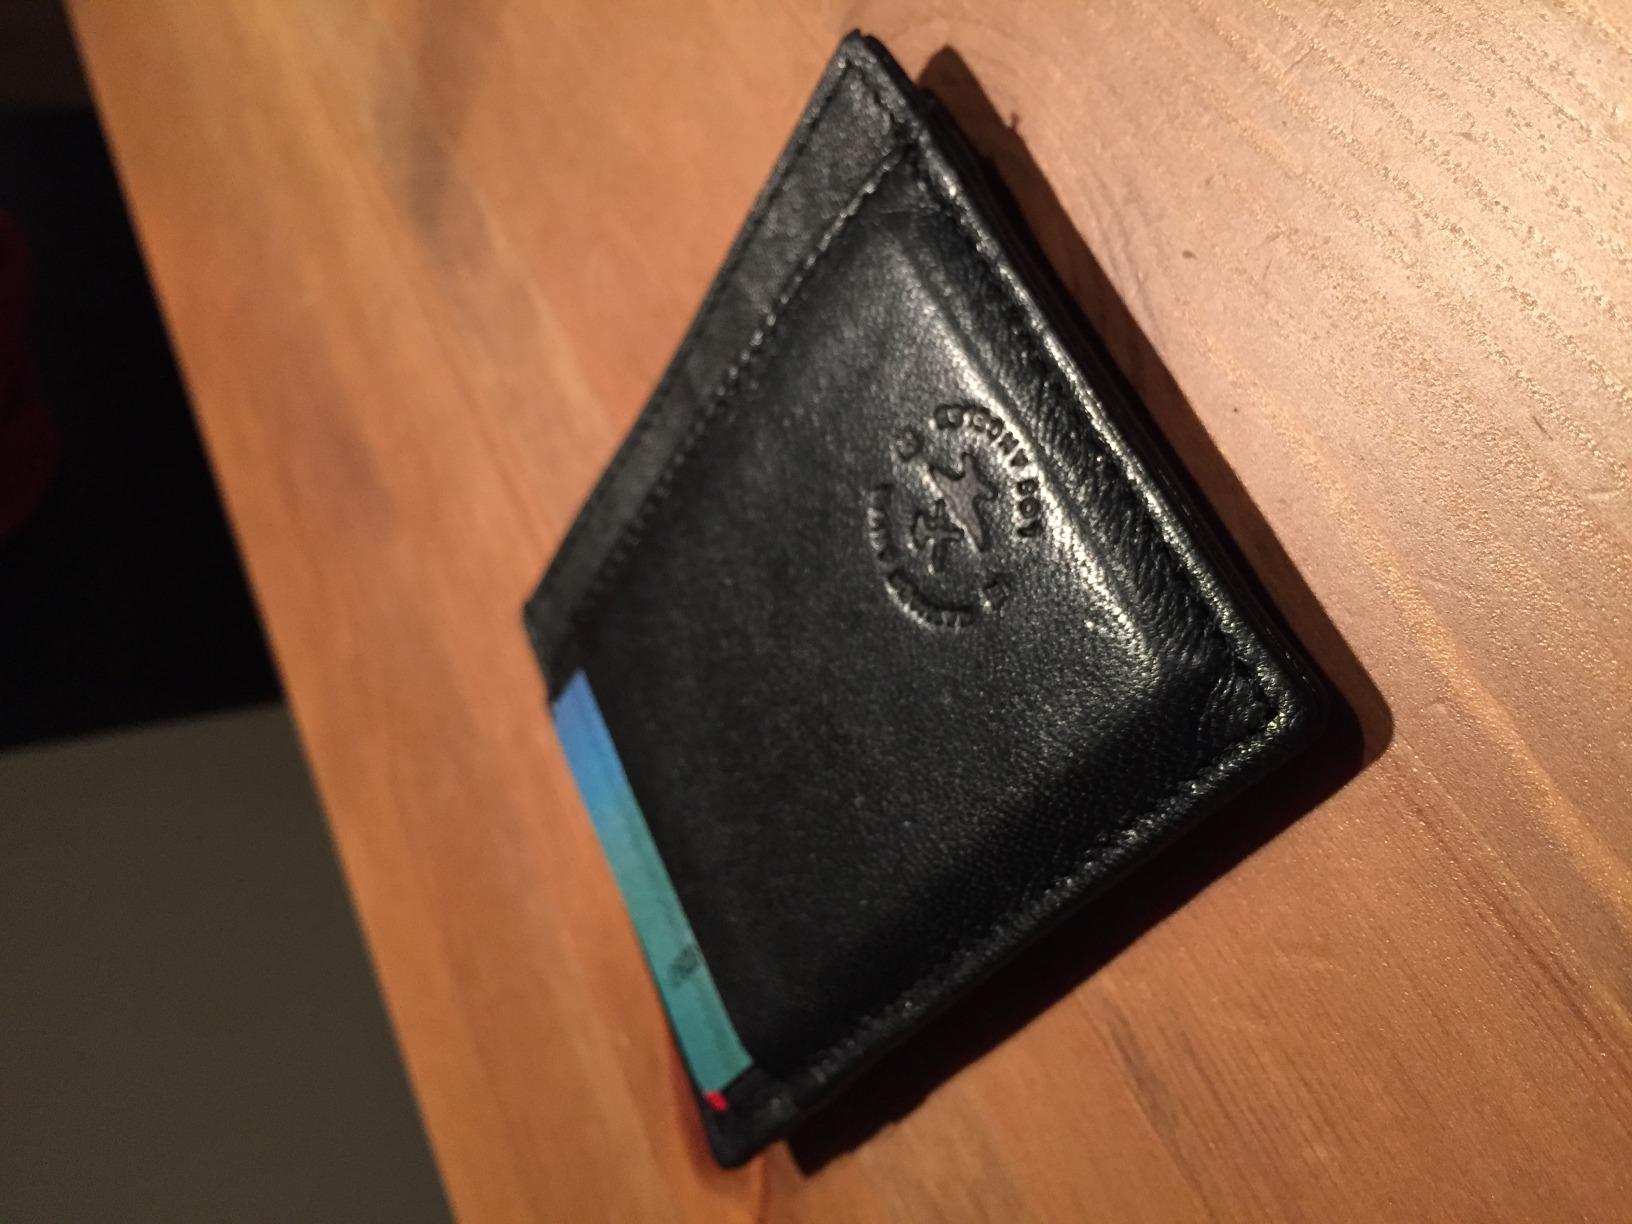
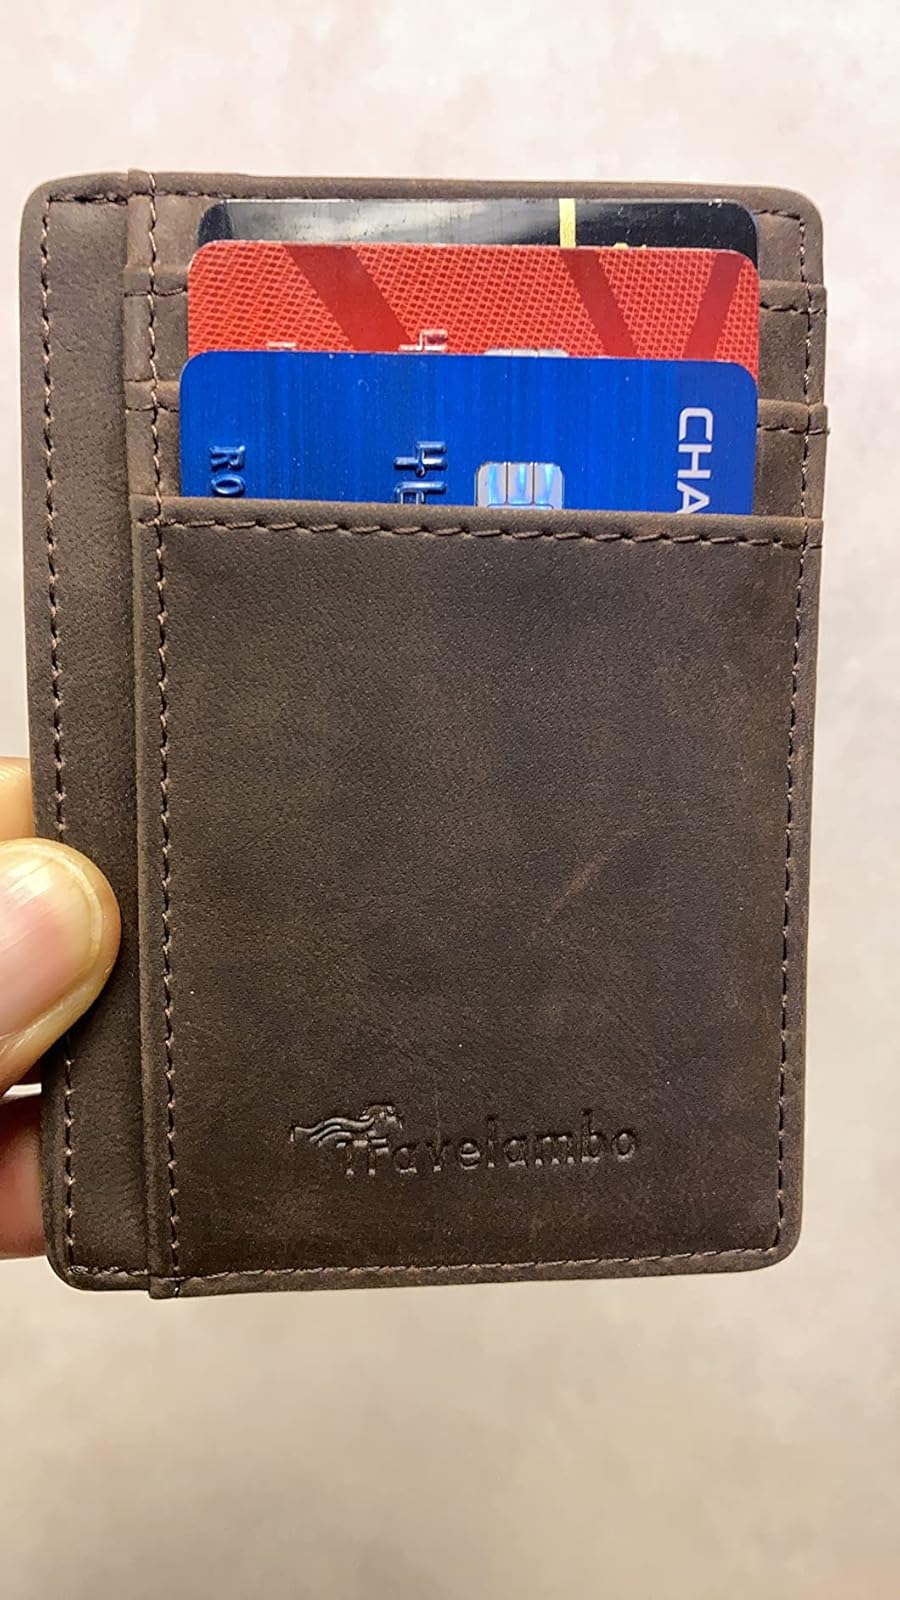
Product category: accessories_wallet
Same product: no